Monemvasia

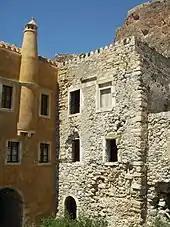
Typical venetian-built house in Monemvasia.

The lower city of Monemvasia is, like other Byzantine castle-cities, densely built. Most houses have a narrow façade and are arranged perpendicular to the slopes of the land. These houses generally have three levels. The lower level has an independent entrance and was intended for the stable of animals and had a cistern in a separate area, where the rainwater was collected. Cisterns and reservoirs were necessary as there are no natural water sources in Monemvasia. Above are utility rooms, such as the galley and, occasionally, the bath and fireplace. There was also in this area the mouth of the cistern, through which the water was collected. Access to the upper level was by a small wooden ladder fixed to a stone base. The family stayed in this space and it had many windows. Although the houses may vary typologically, the three-level layout is common to all.